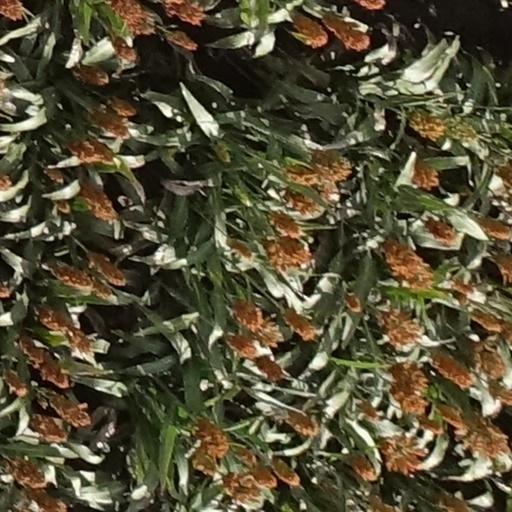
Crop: sorghum